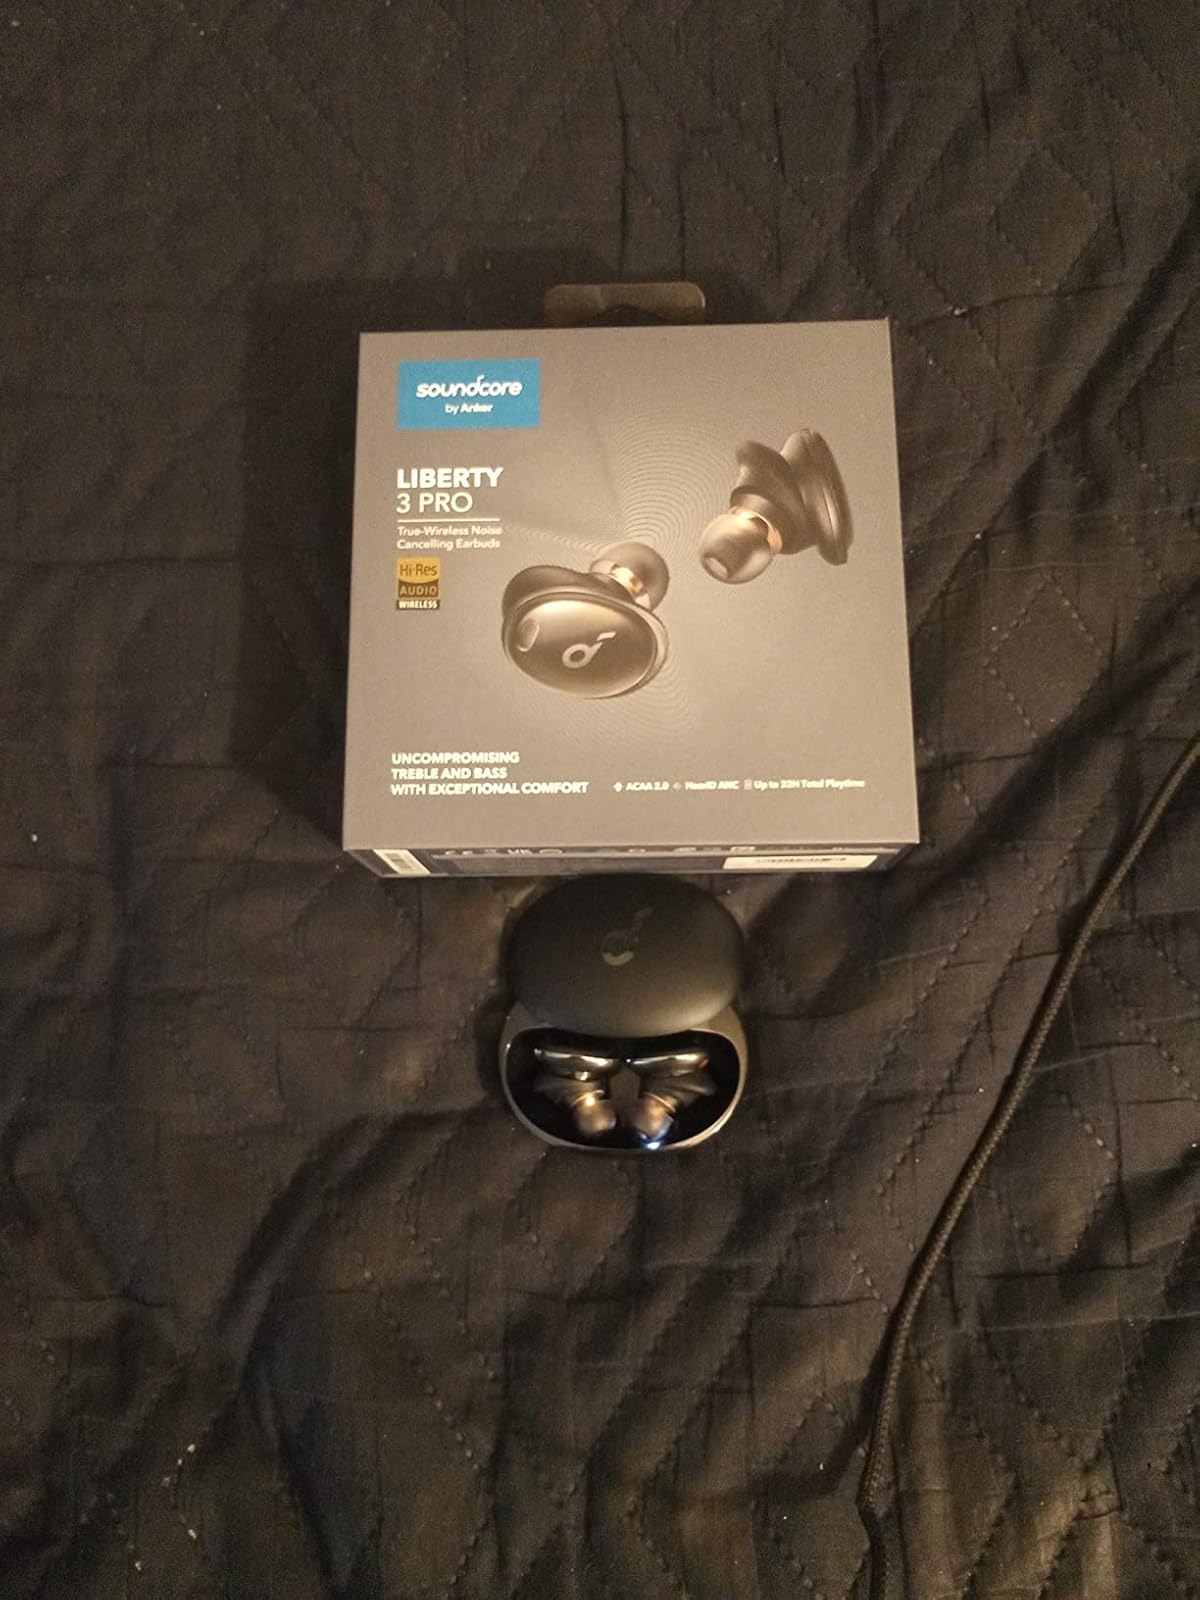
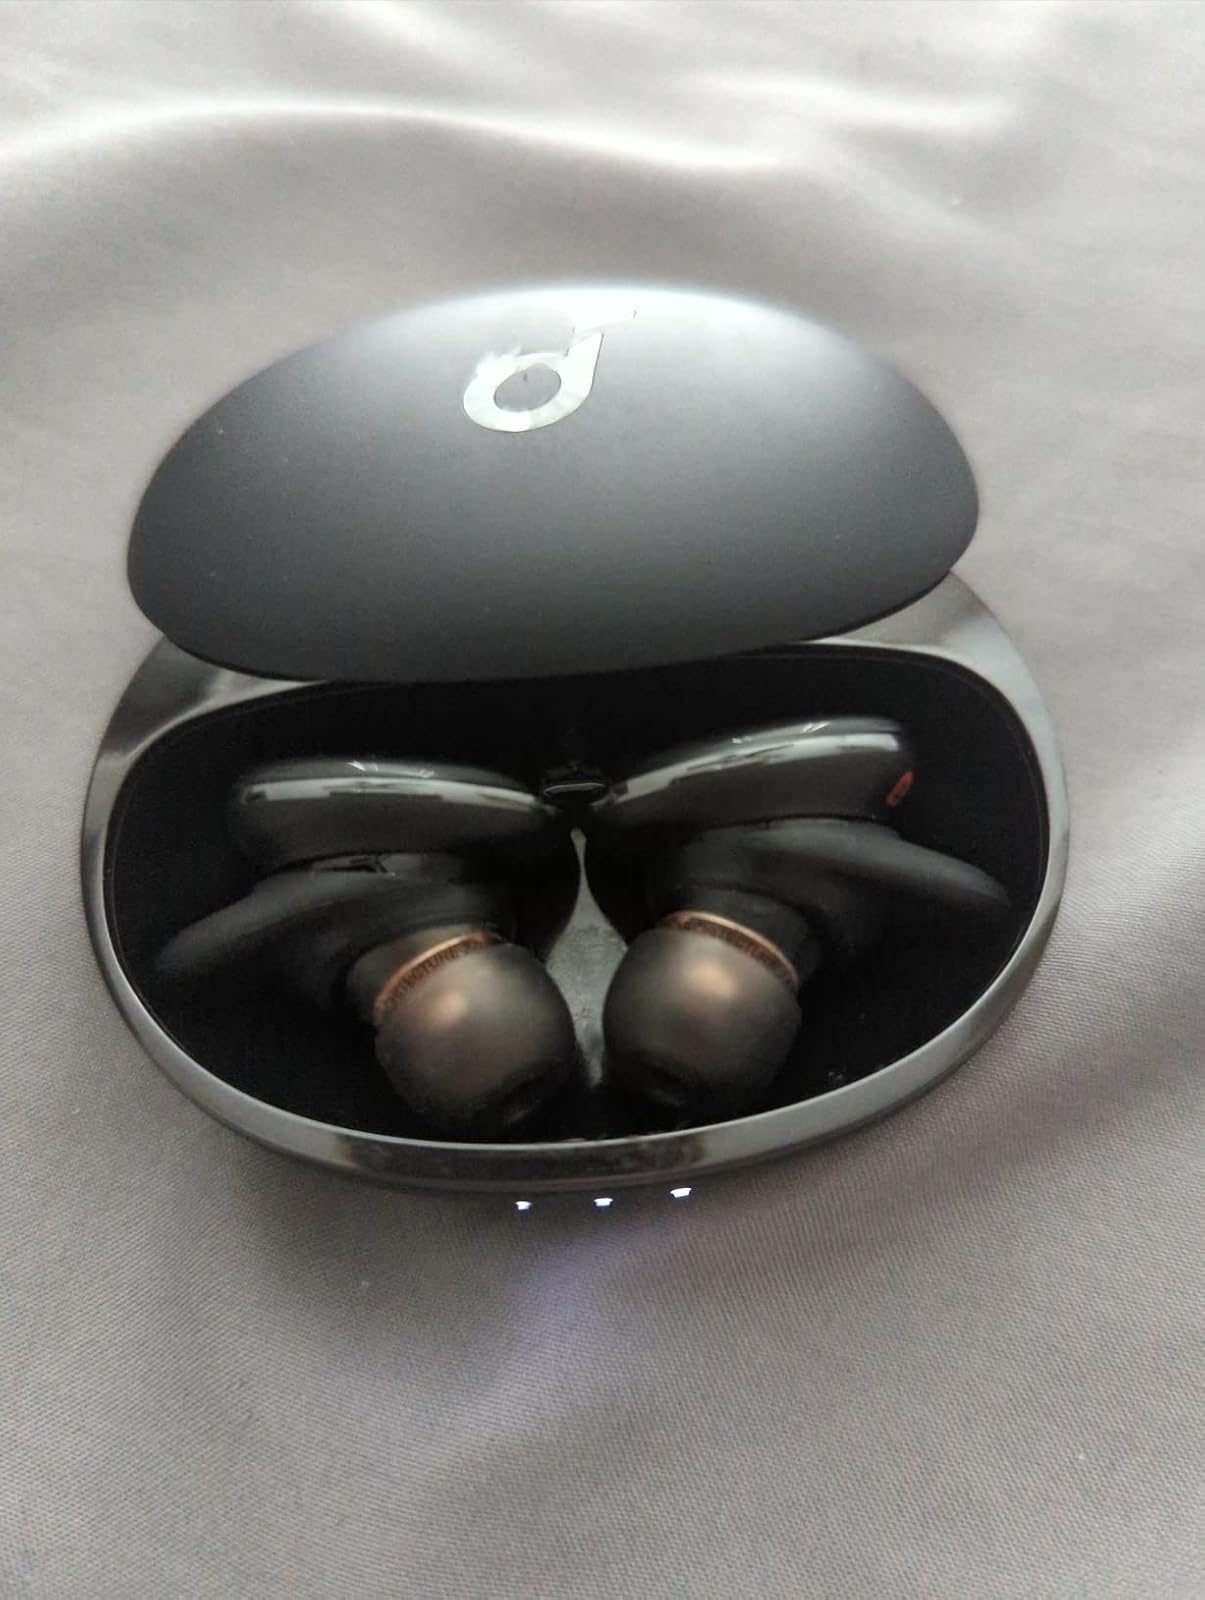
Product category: earbuds
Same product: yes